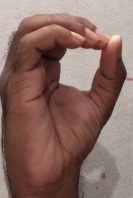
ASL sign: O